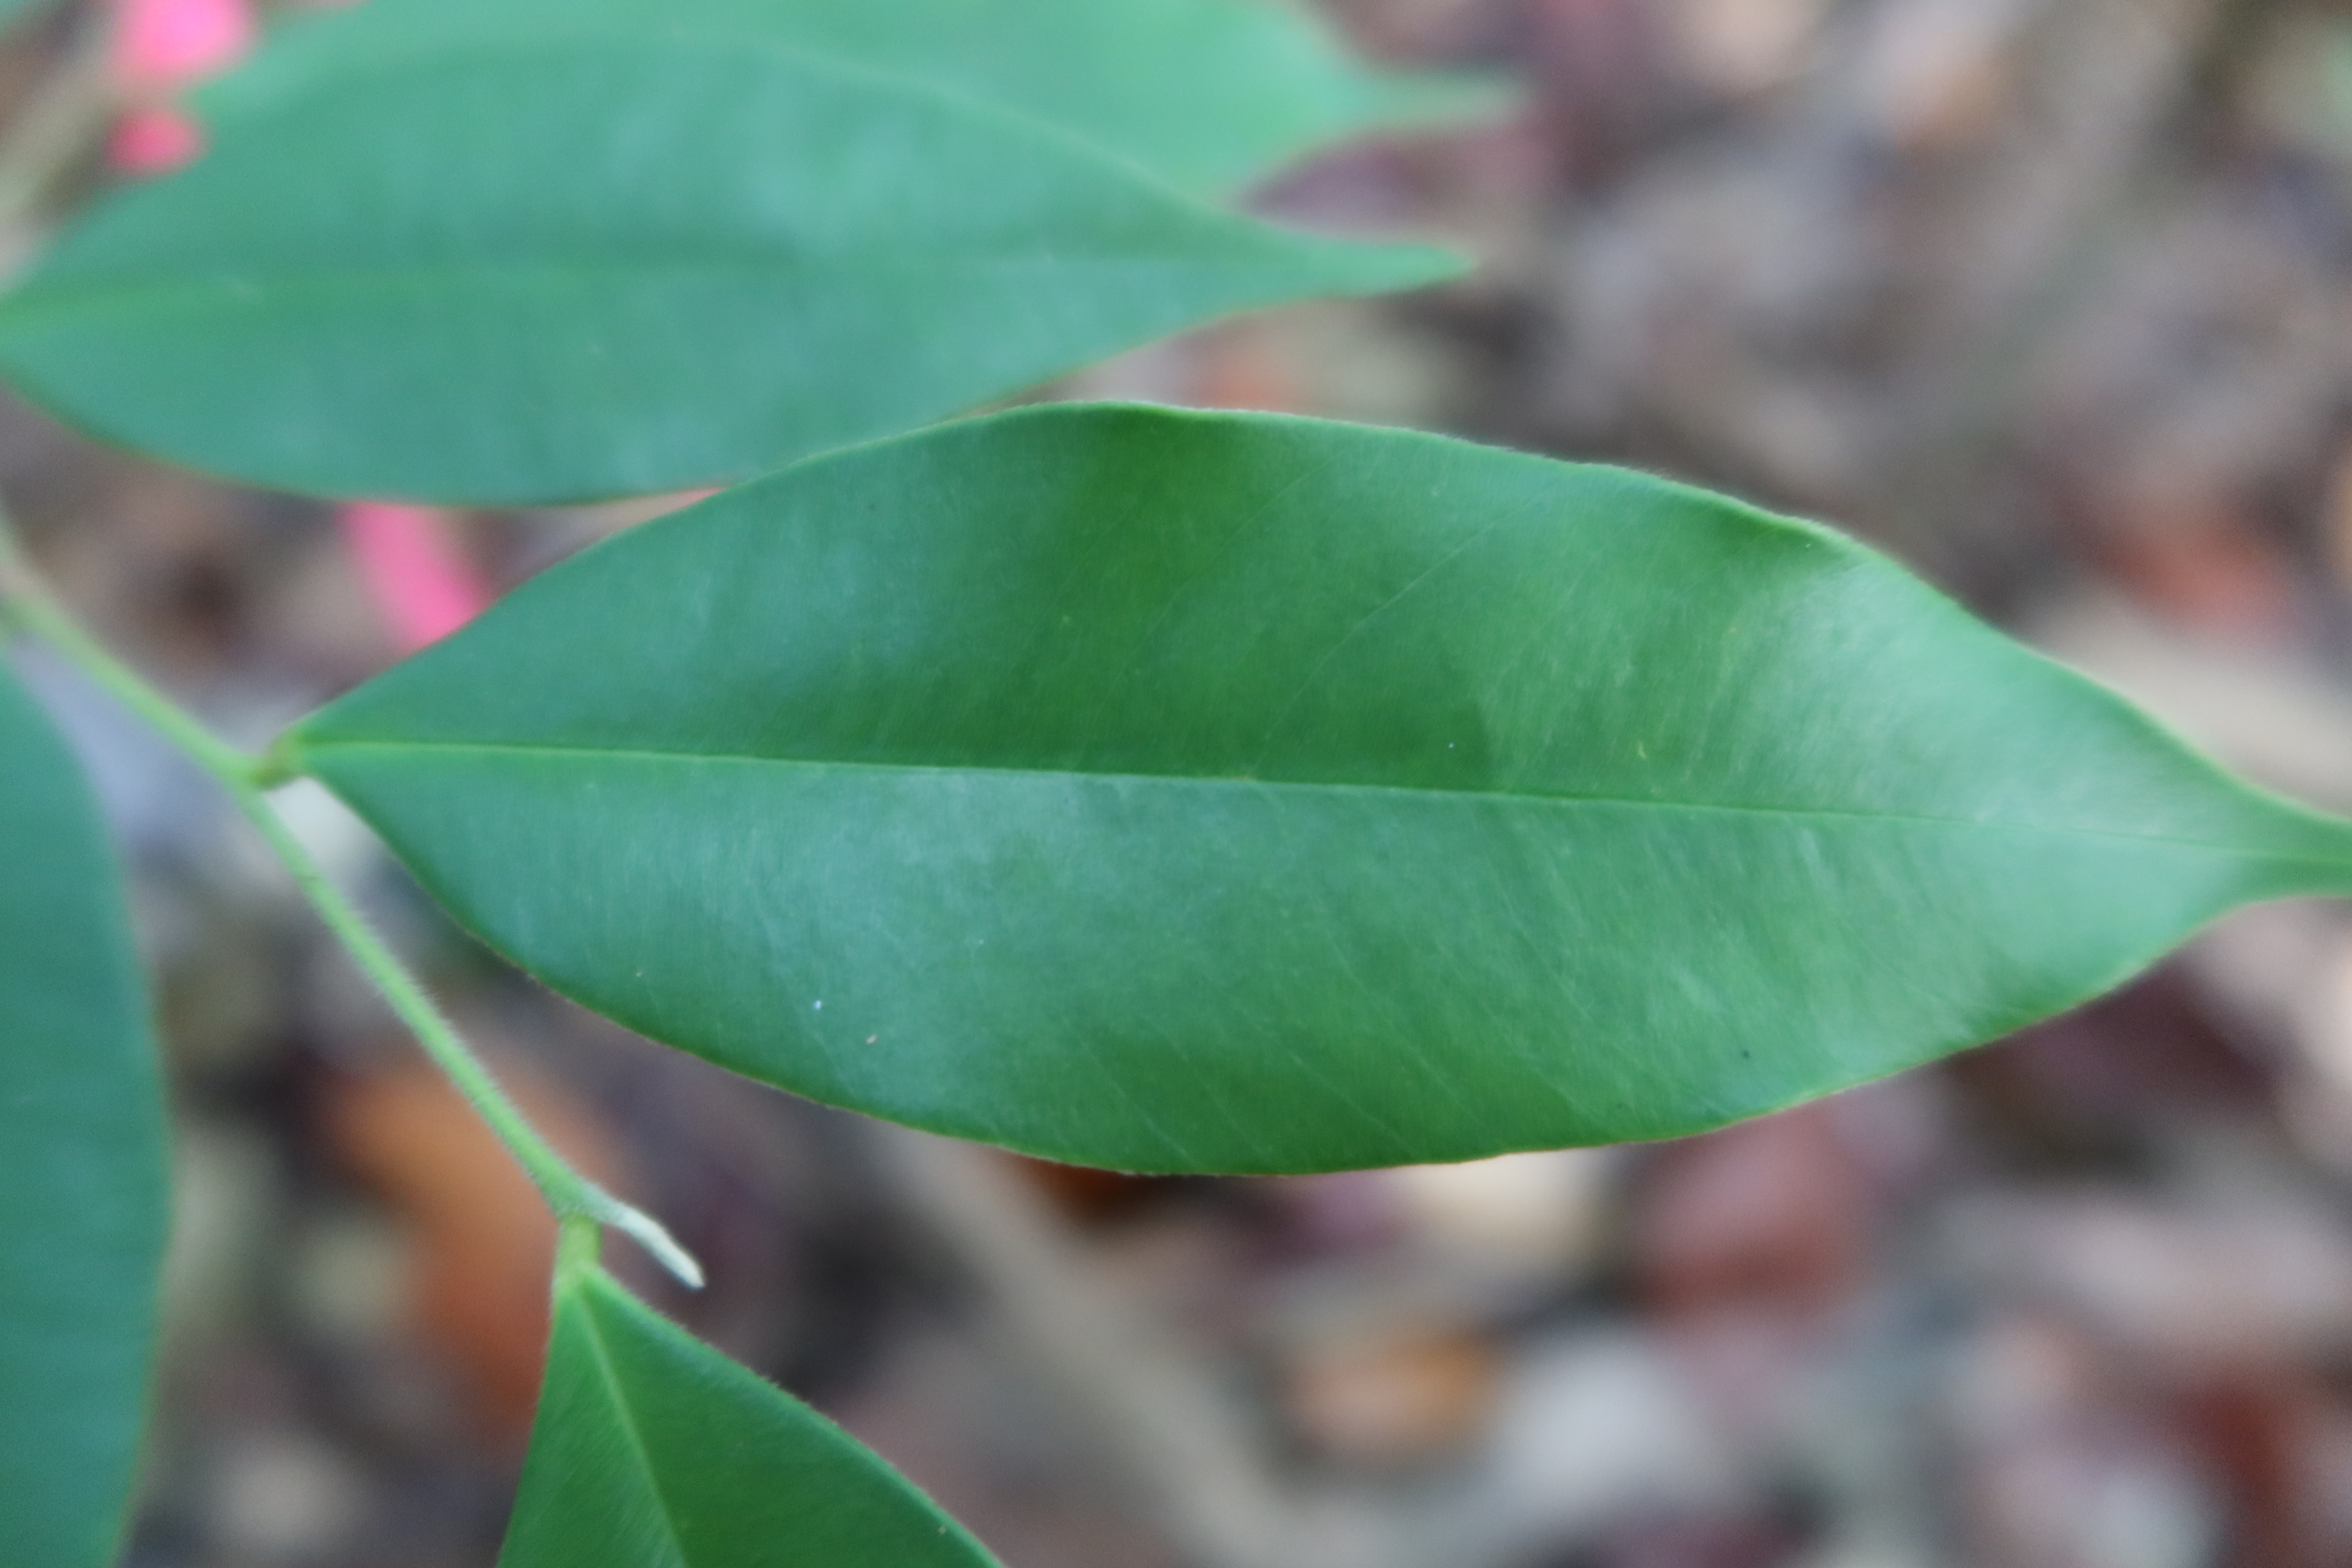
Label: Healthy